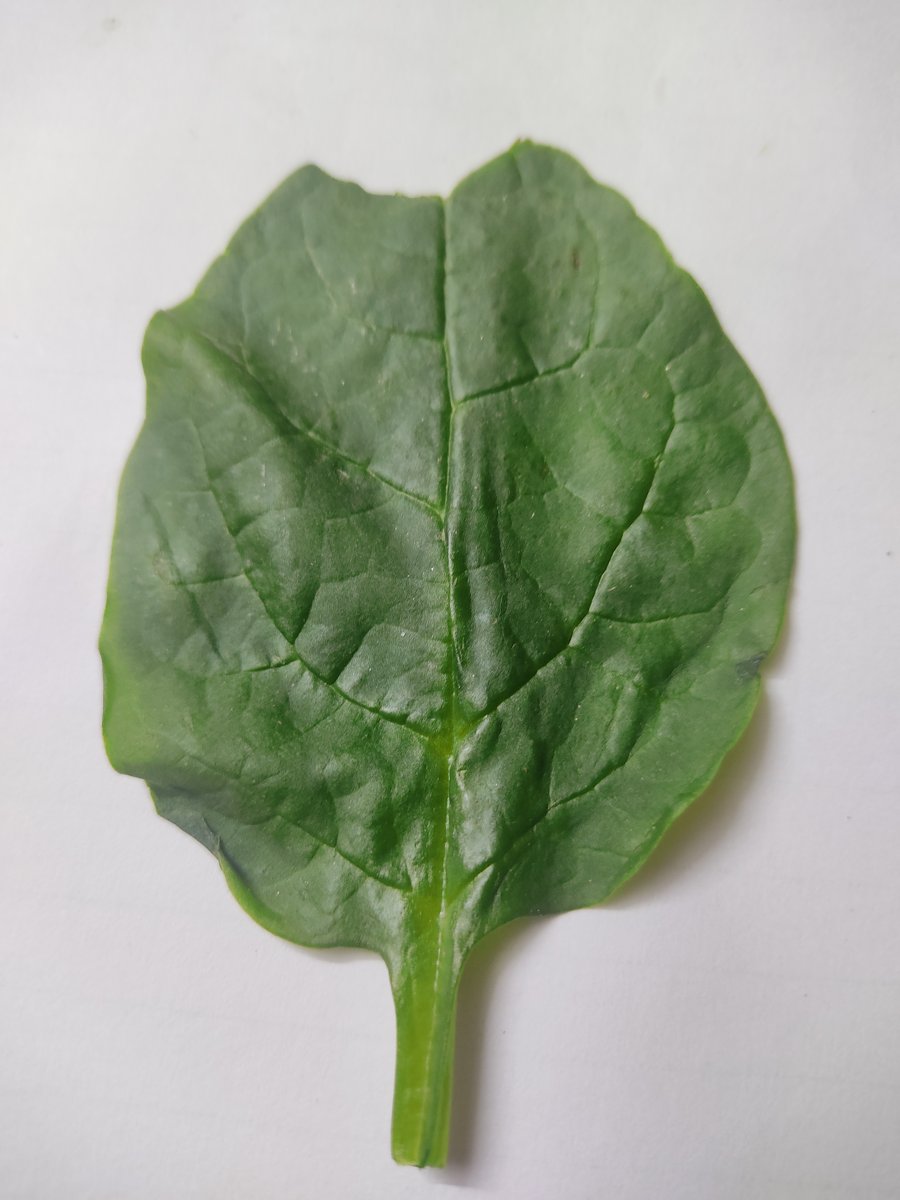
Label: Pest-Damage